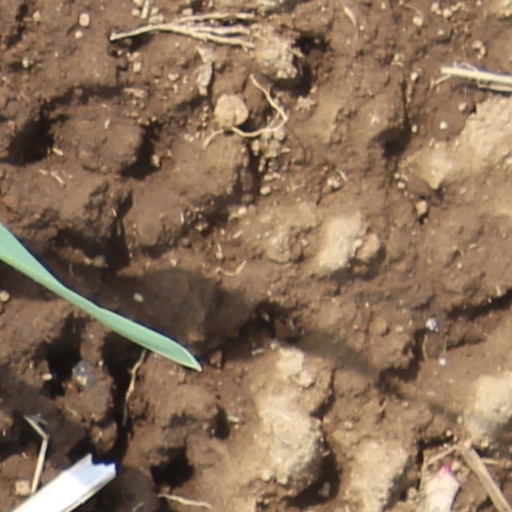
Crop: wheat